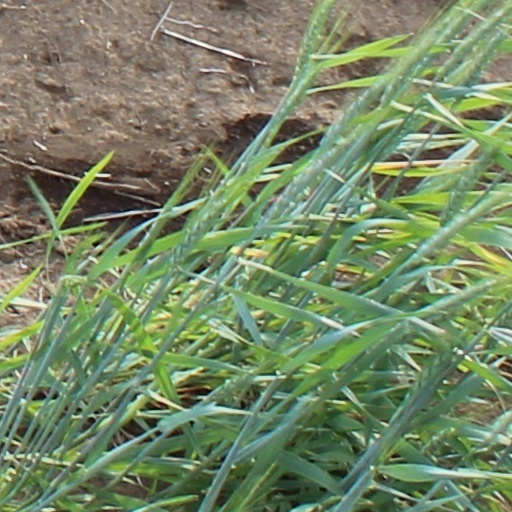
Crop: wheat